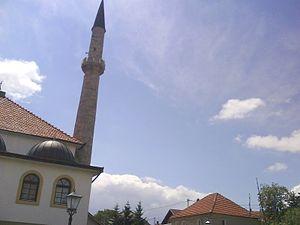
La mosquée de Džudža Džafer-bey Kopčić, également connue sous le nom de Čaršijska džamija, est située en Bosnie-Herzégovine, dans la ville de Tomislavgrad et dans la municipalité de Tomislavgrad. Construite avant 1615, elle est inscrite sur la liste des monuments nationaux de Bosnie-Herzégovine.